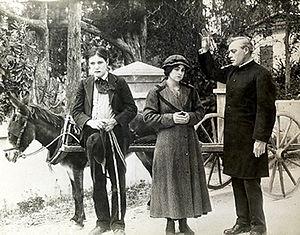
The Innocent Lie est un film muet américain, réalisé par Sidney Olcott pour Famous Players avec Valentine Grant et Jack J. Clark dans les rôles principaux, sorti aux États-Unis en 1916.
Sidney Olcott, est né le 20 septembre 1872, à Toronto. Il est mort le 16 décembre 1949 à Hollywood. C'est un pionnier du cinéma américain : acteur, réalisateur, scénariste et producteur. On lui doit le premier Ben-Hur; le premier film de fiction tourné en Irlande The Lad from Old Ireland ; l'un des tout premiers longs métrages américains From the Manger to the Cross, la seule Passion du Christ filmée en Égypte et en Palestine.